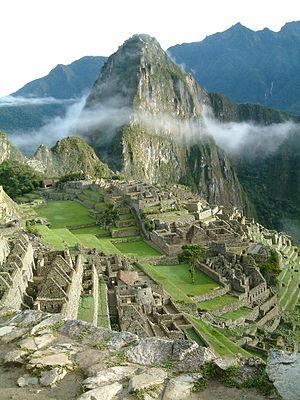
Allard Schmidt: «Cette image a été prise à l'aube, après que j'ai pris de l'avance sur le groupe de randonneurs qui se dirigeaient vers le Machu Picchu. J'ai trouvé le Machu Picchu désert, et le Wayne Pichu dans les nuages. Après dix minutes d'attente, la brume s'est dissipée joliment, ce qui a donnée cette photographie. Malheureusement l'instant où le Wayne Pichu était entouré de nuages fins était trop bref pour que je puisse régler l'appareil, et l'image est un peu surexposée.» Galego: Amencer no Machu Picchu, Perú. Magyar: A Machu Picchu (Peru) hajnalban Italiano: Vista mattutina di Machu Picchu, in Perù 日本語: マチュピチュ（ペルー） 한국어: 페루 마추피추의 일출 Norsk (bokmål)‎: Machu Picchu i tidlige morgenstunder.